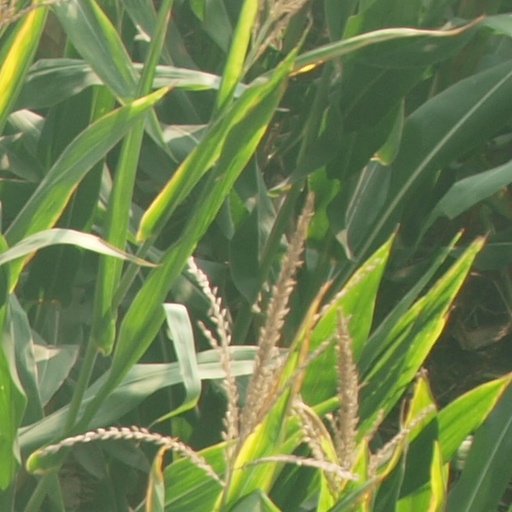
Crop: maize; corn